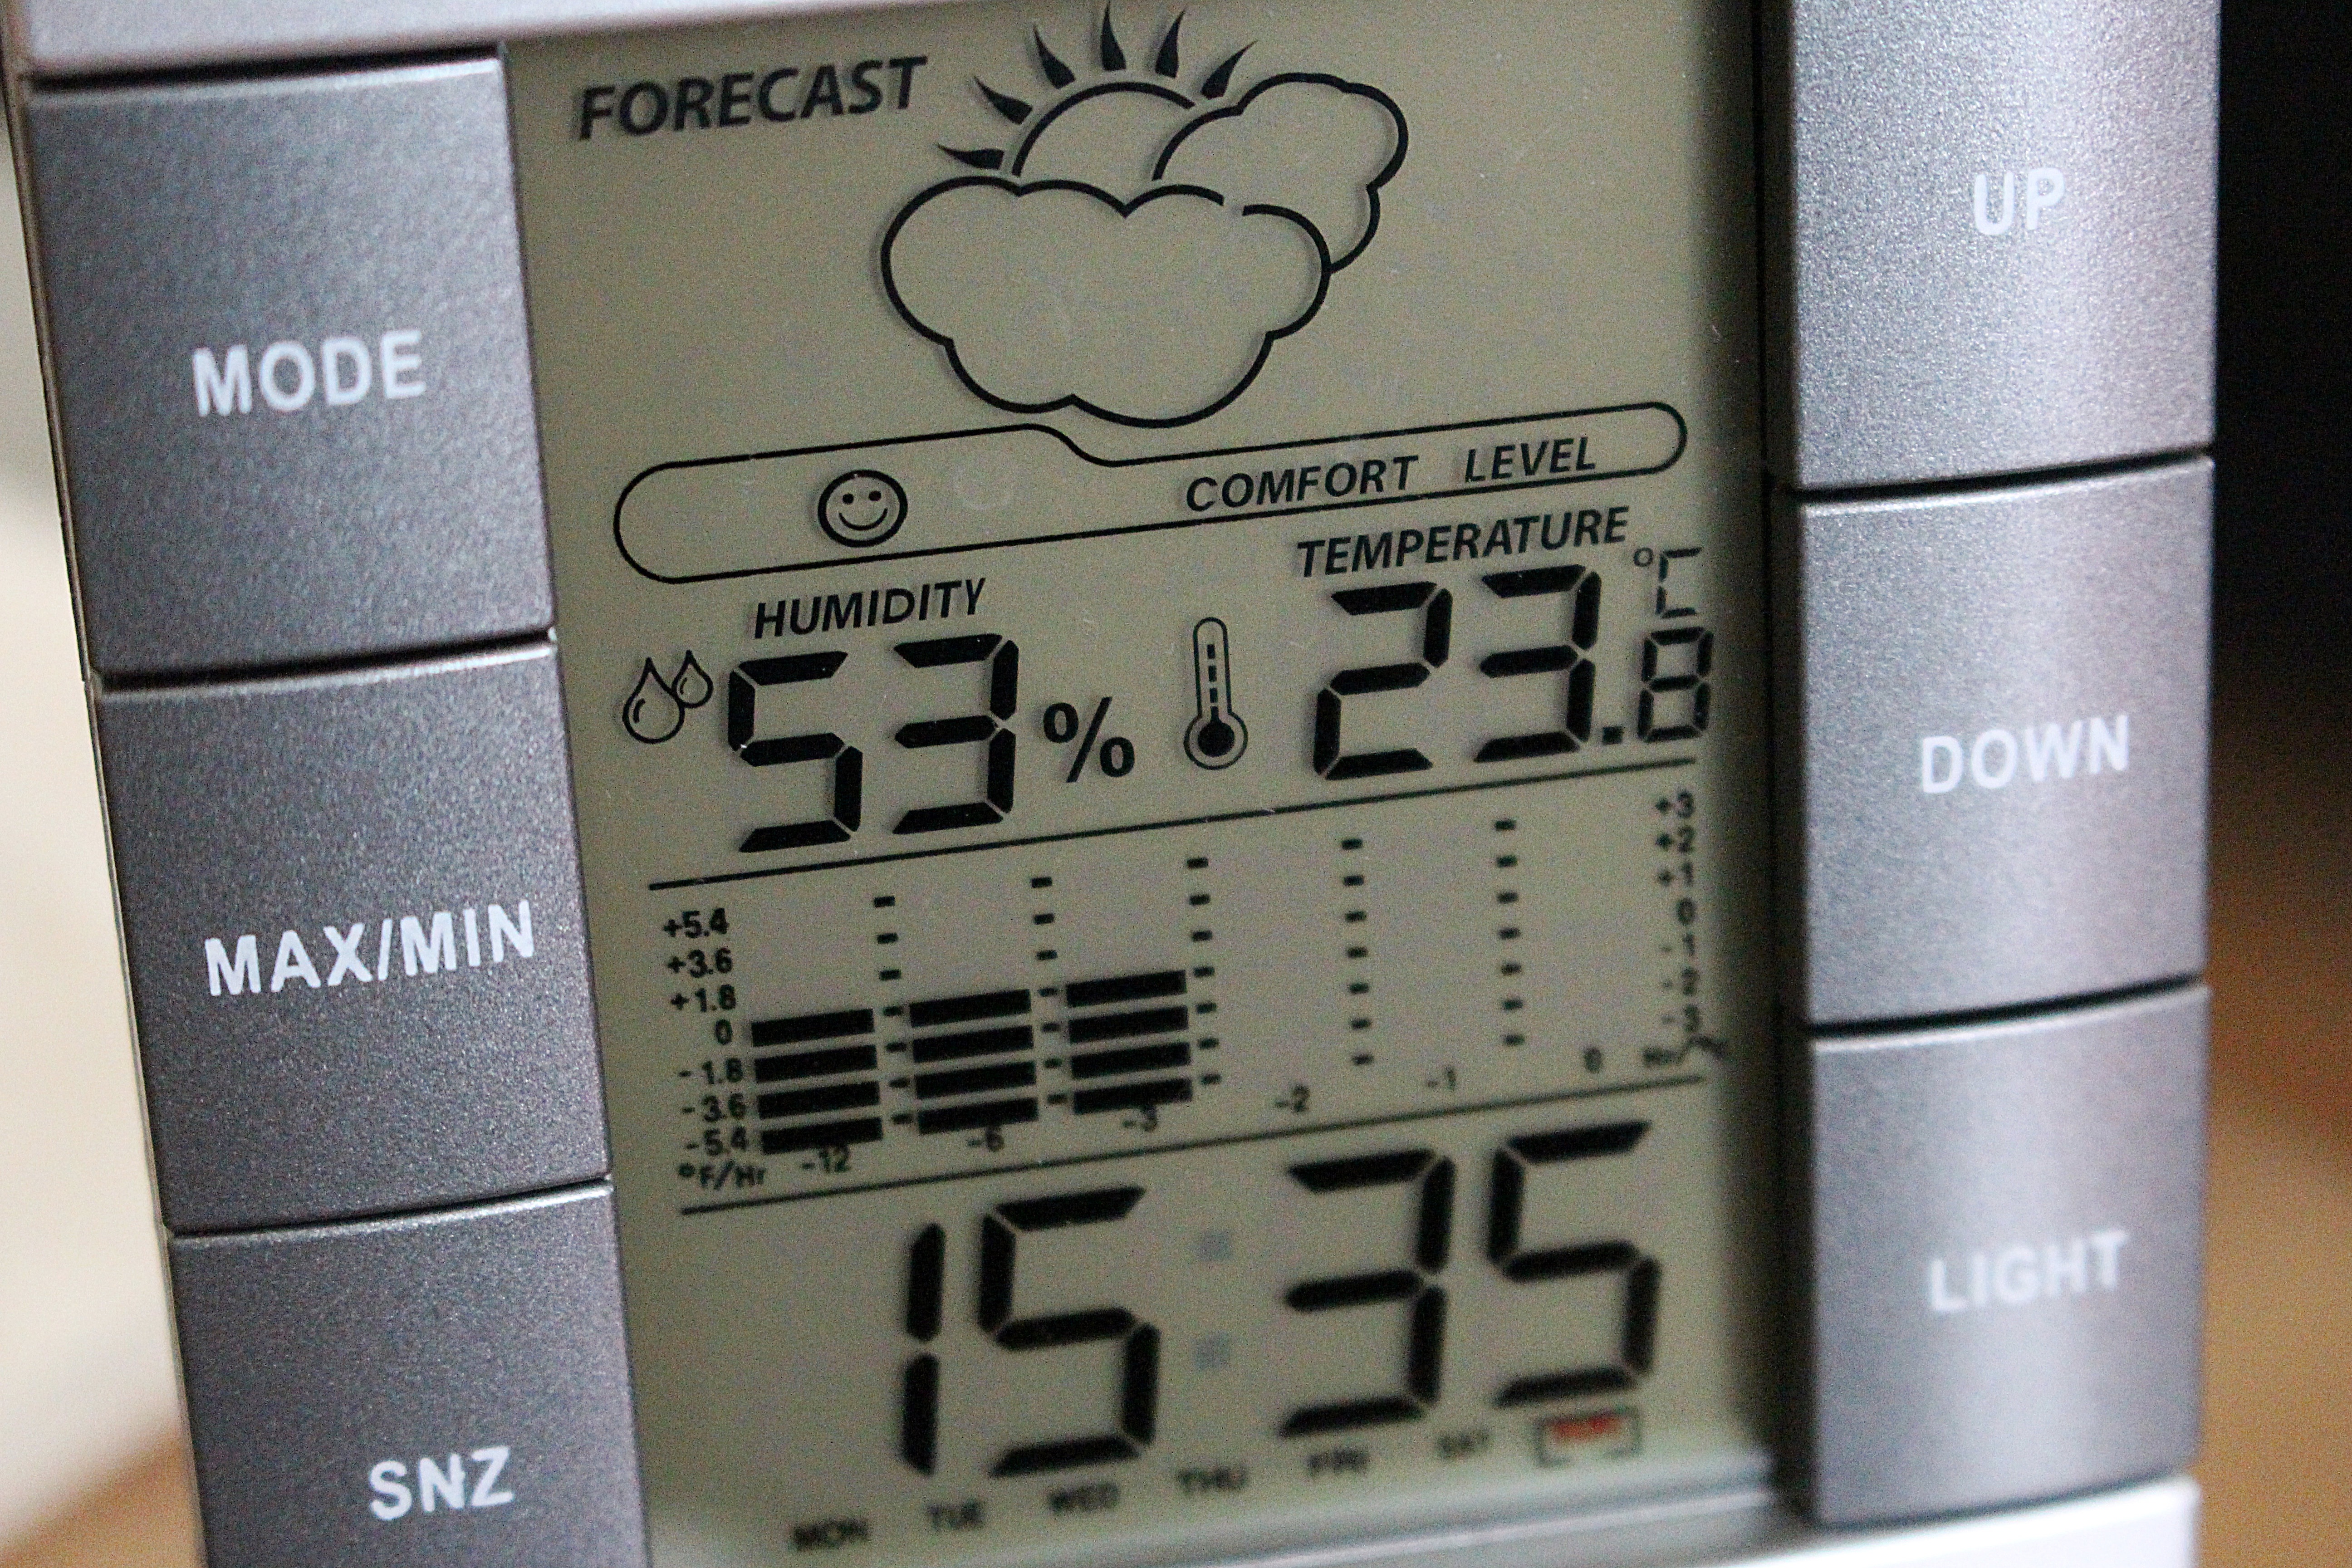
hand, clock, product, electronics, humidity, weather station, digital display